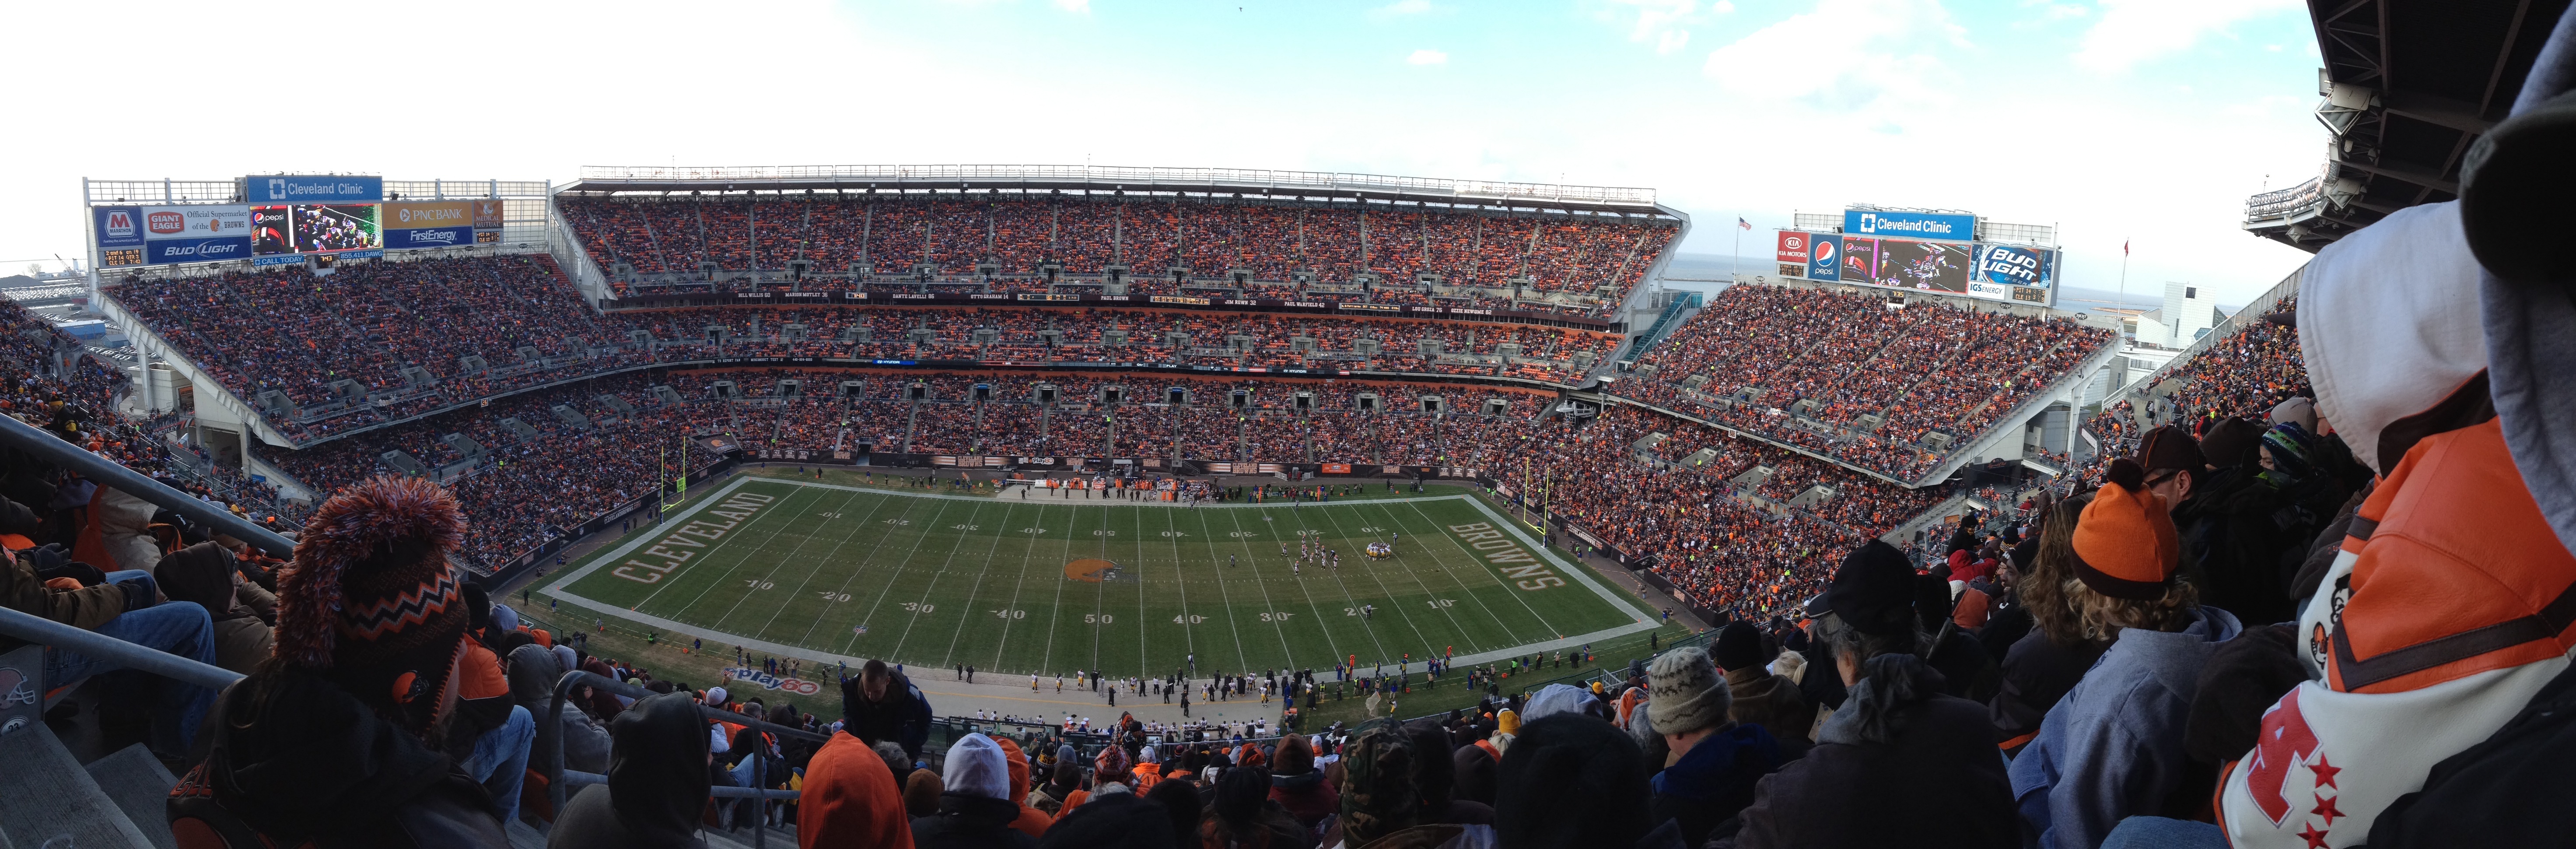
structure, crowd, audience, stadium, arena, baseball park, browns stadium, geographical feature, sport venue, soccer specific stadium, basketball moves